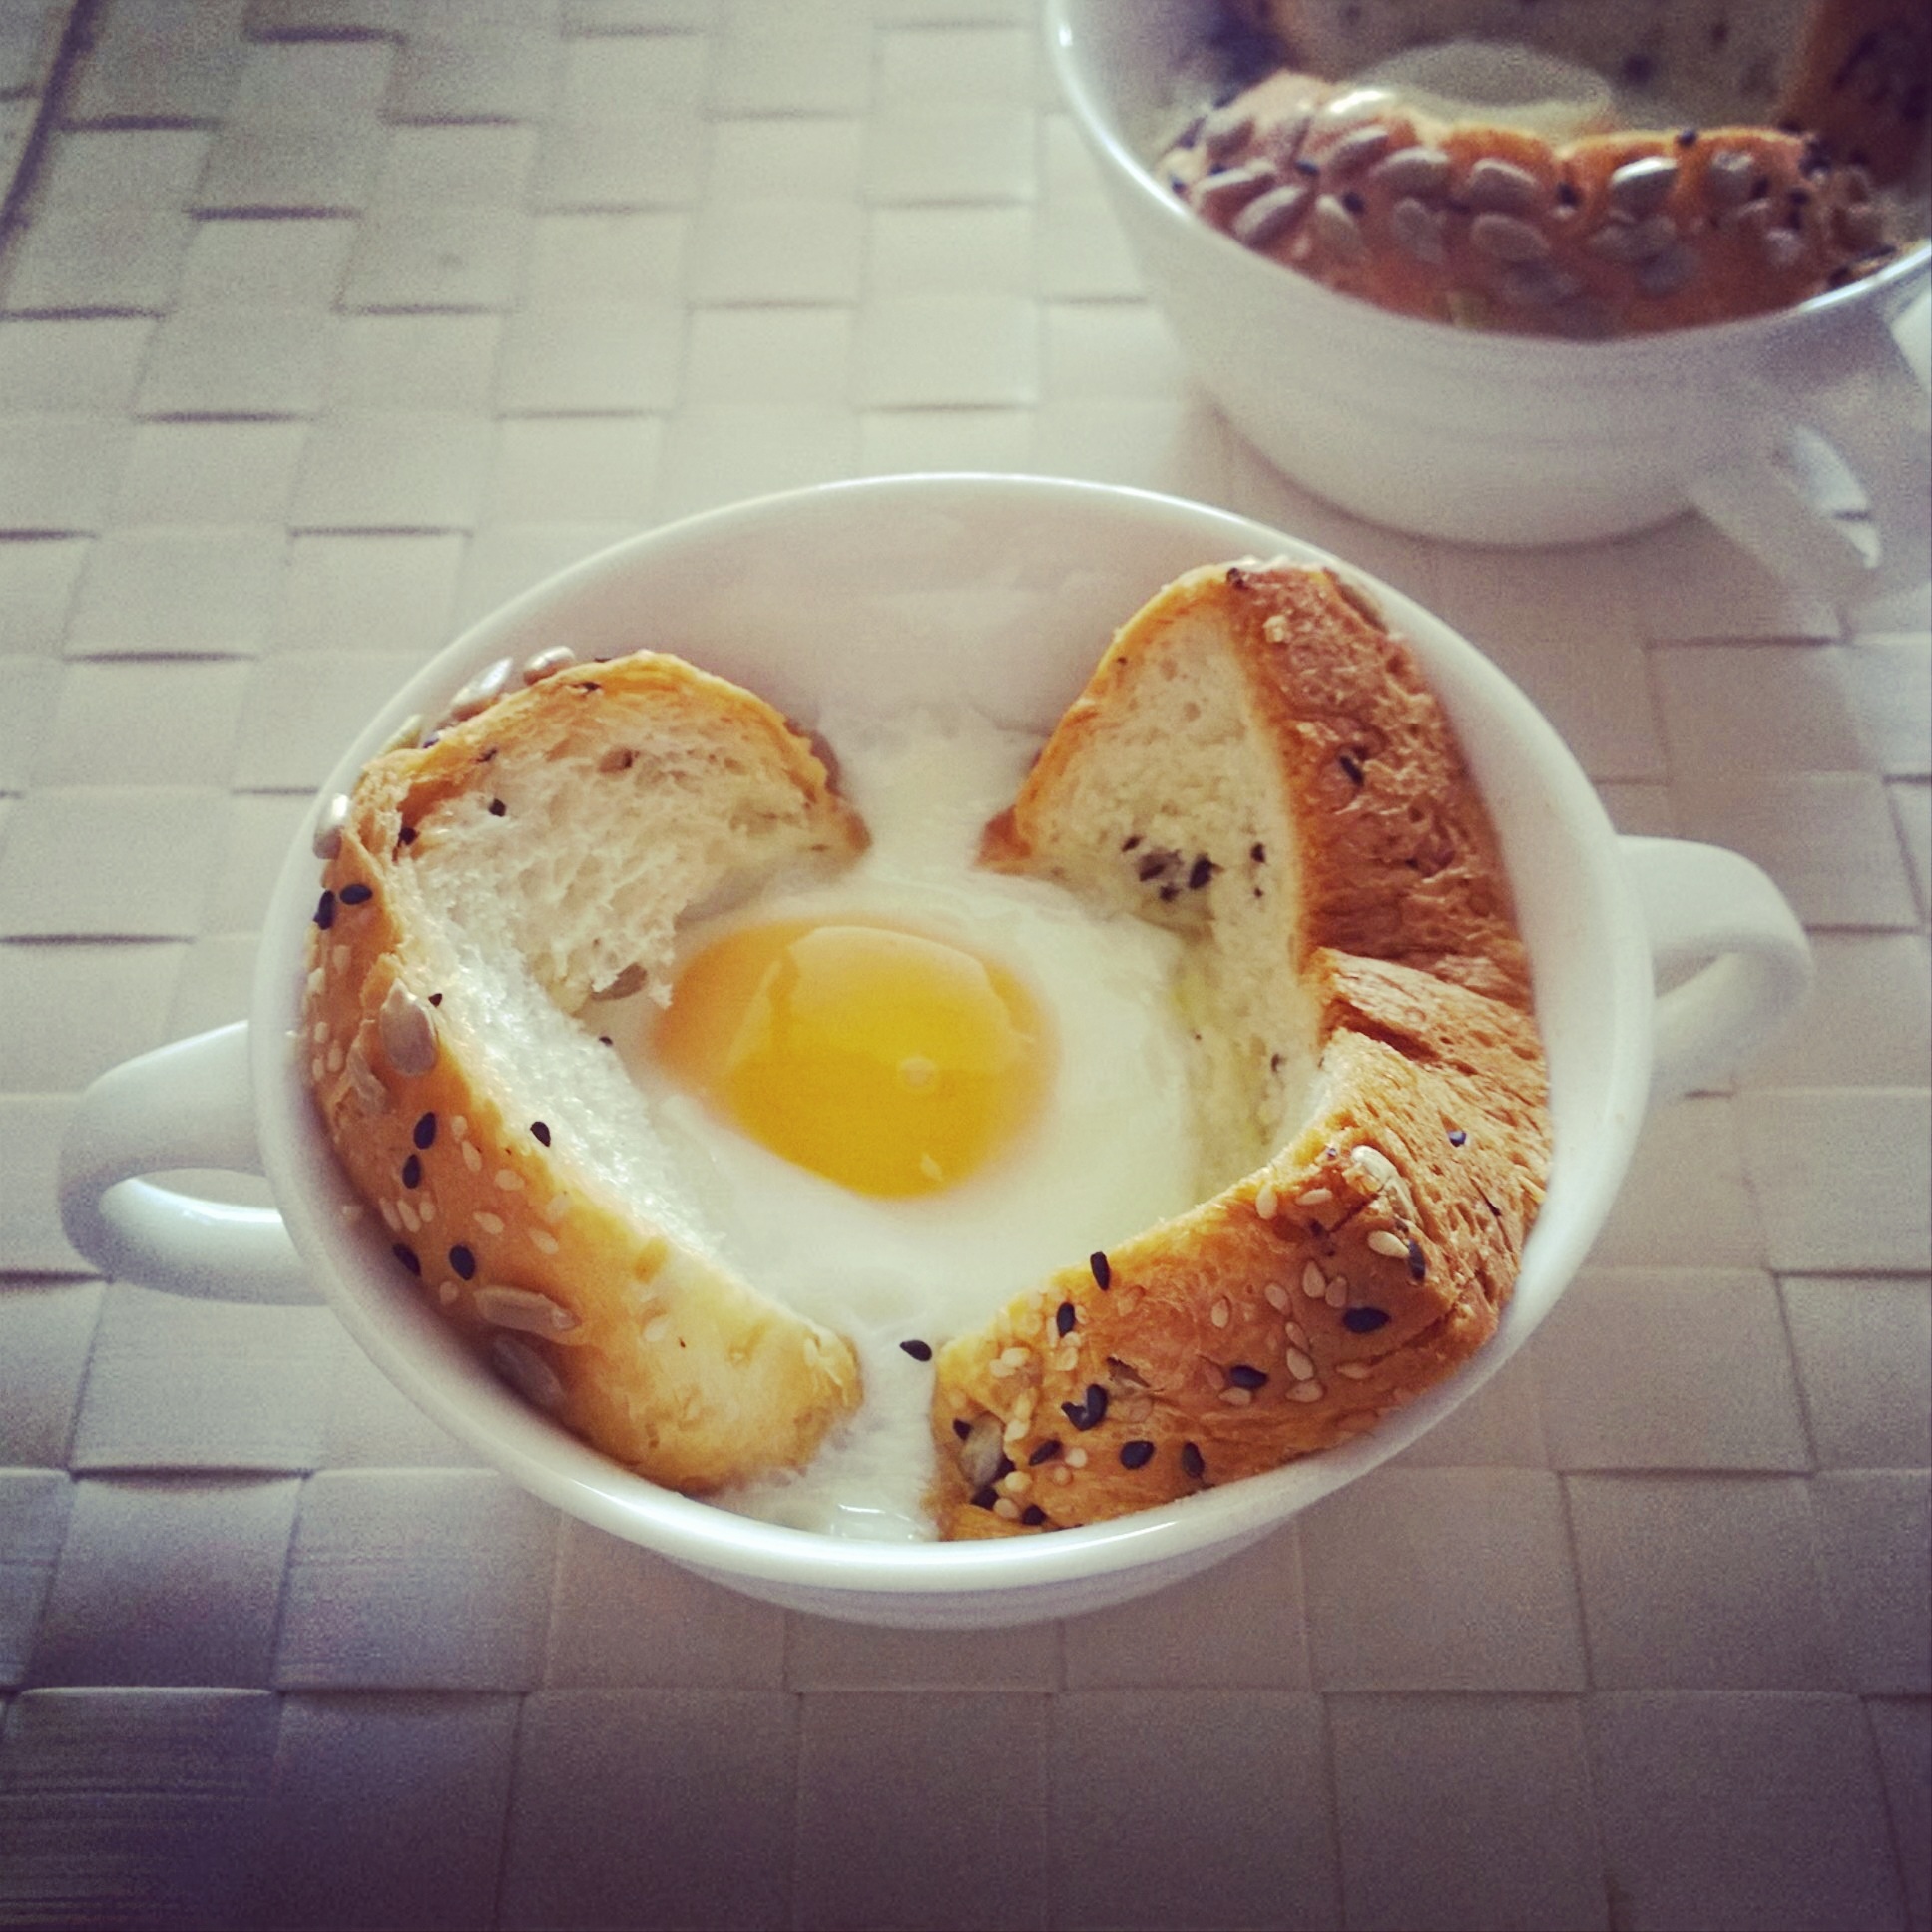
dish, meal, food, produce, breakfast, dessert, cuisine, bread, egg, brunch